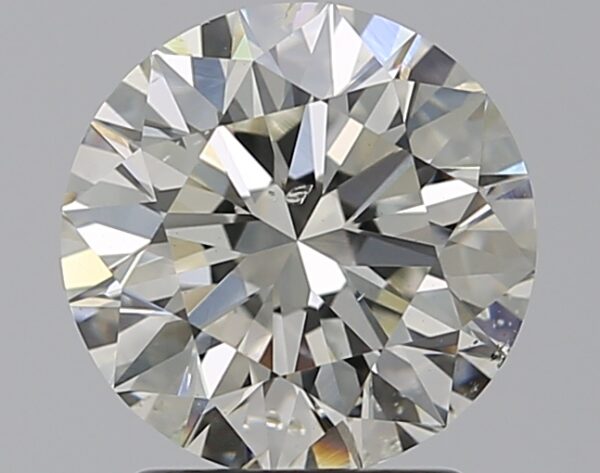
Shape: round
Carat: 2.01
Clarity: SI2
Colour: J
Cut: EX
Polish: EX
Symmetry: EX
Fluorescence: ST
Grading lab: GIA
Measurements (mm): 8 x 8.05 x 5.03